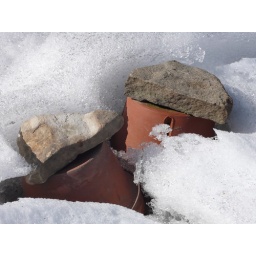
These overturned pots are protecting cactuses, plants that don't like to get too much moisture in the winter.